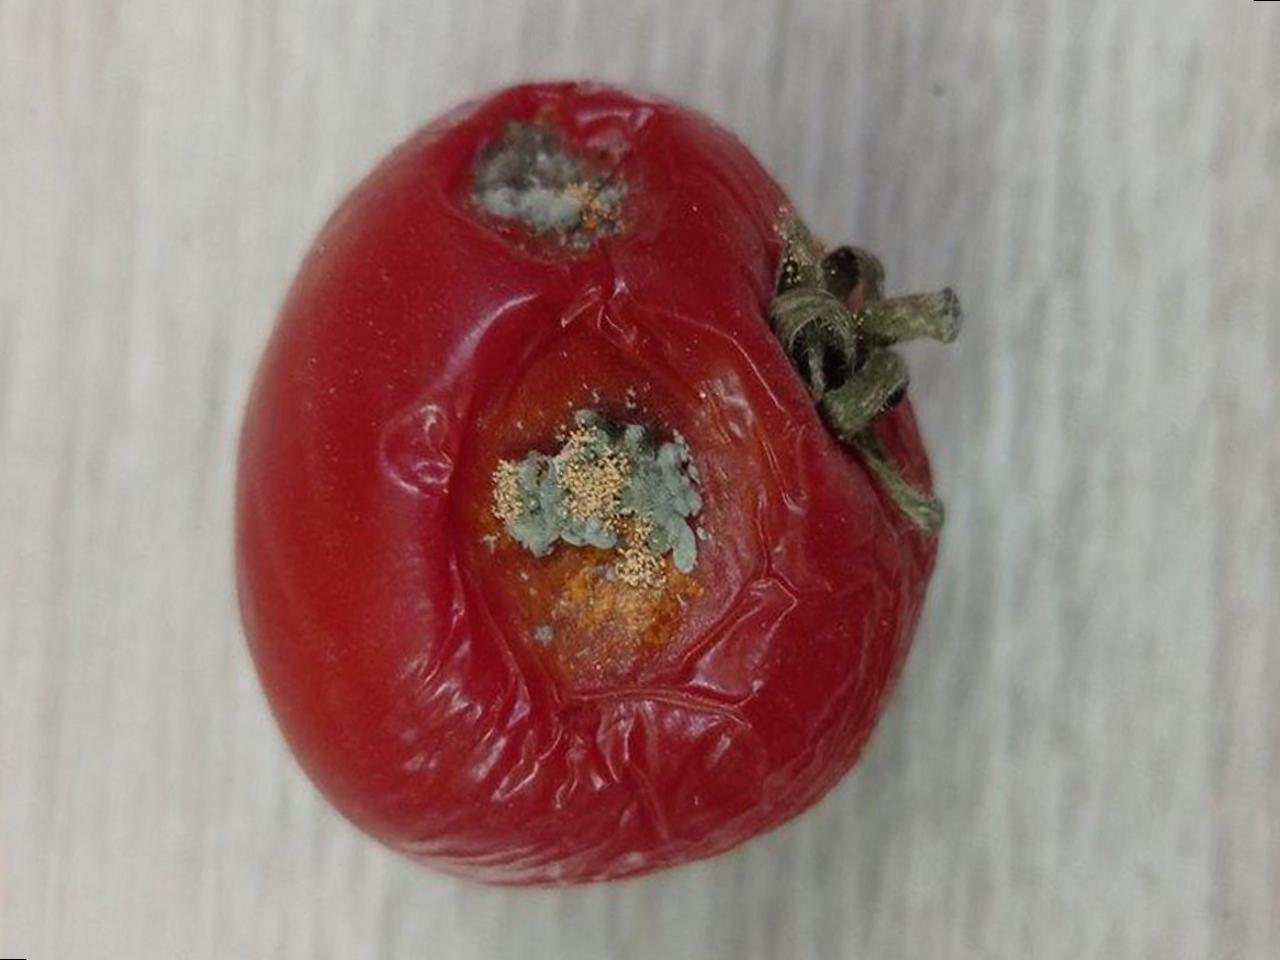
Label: Rotten